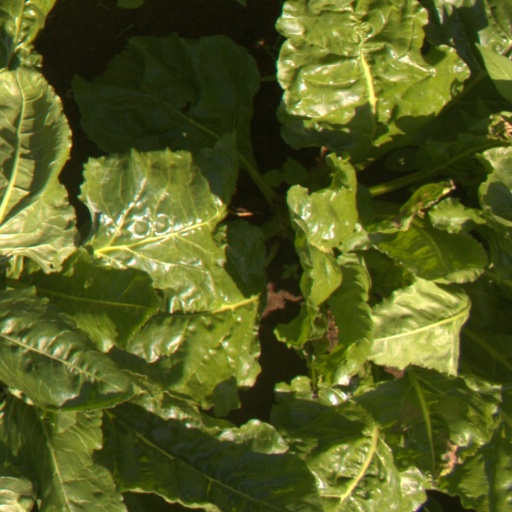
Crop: sugar beet